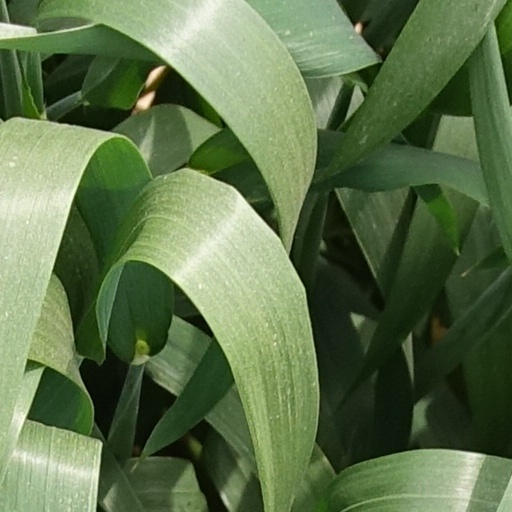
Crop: wheat